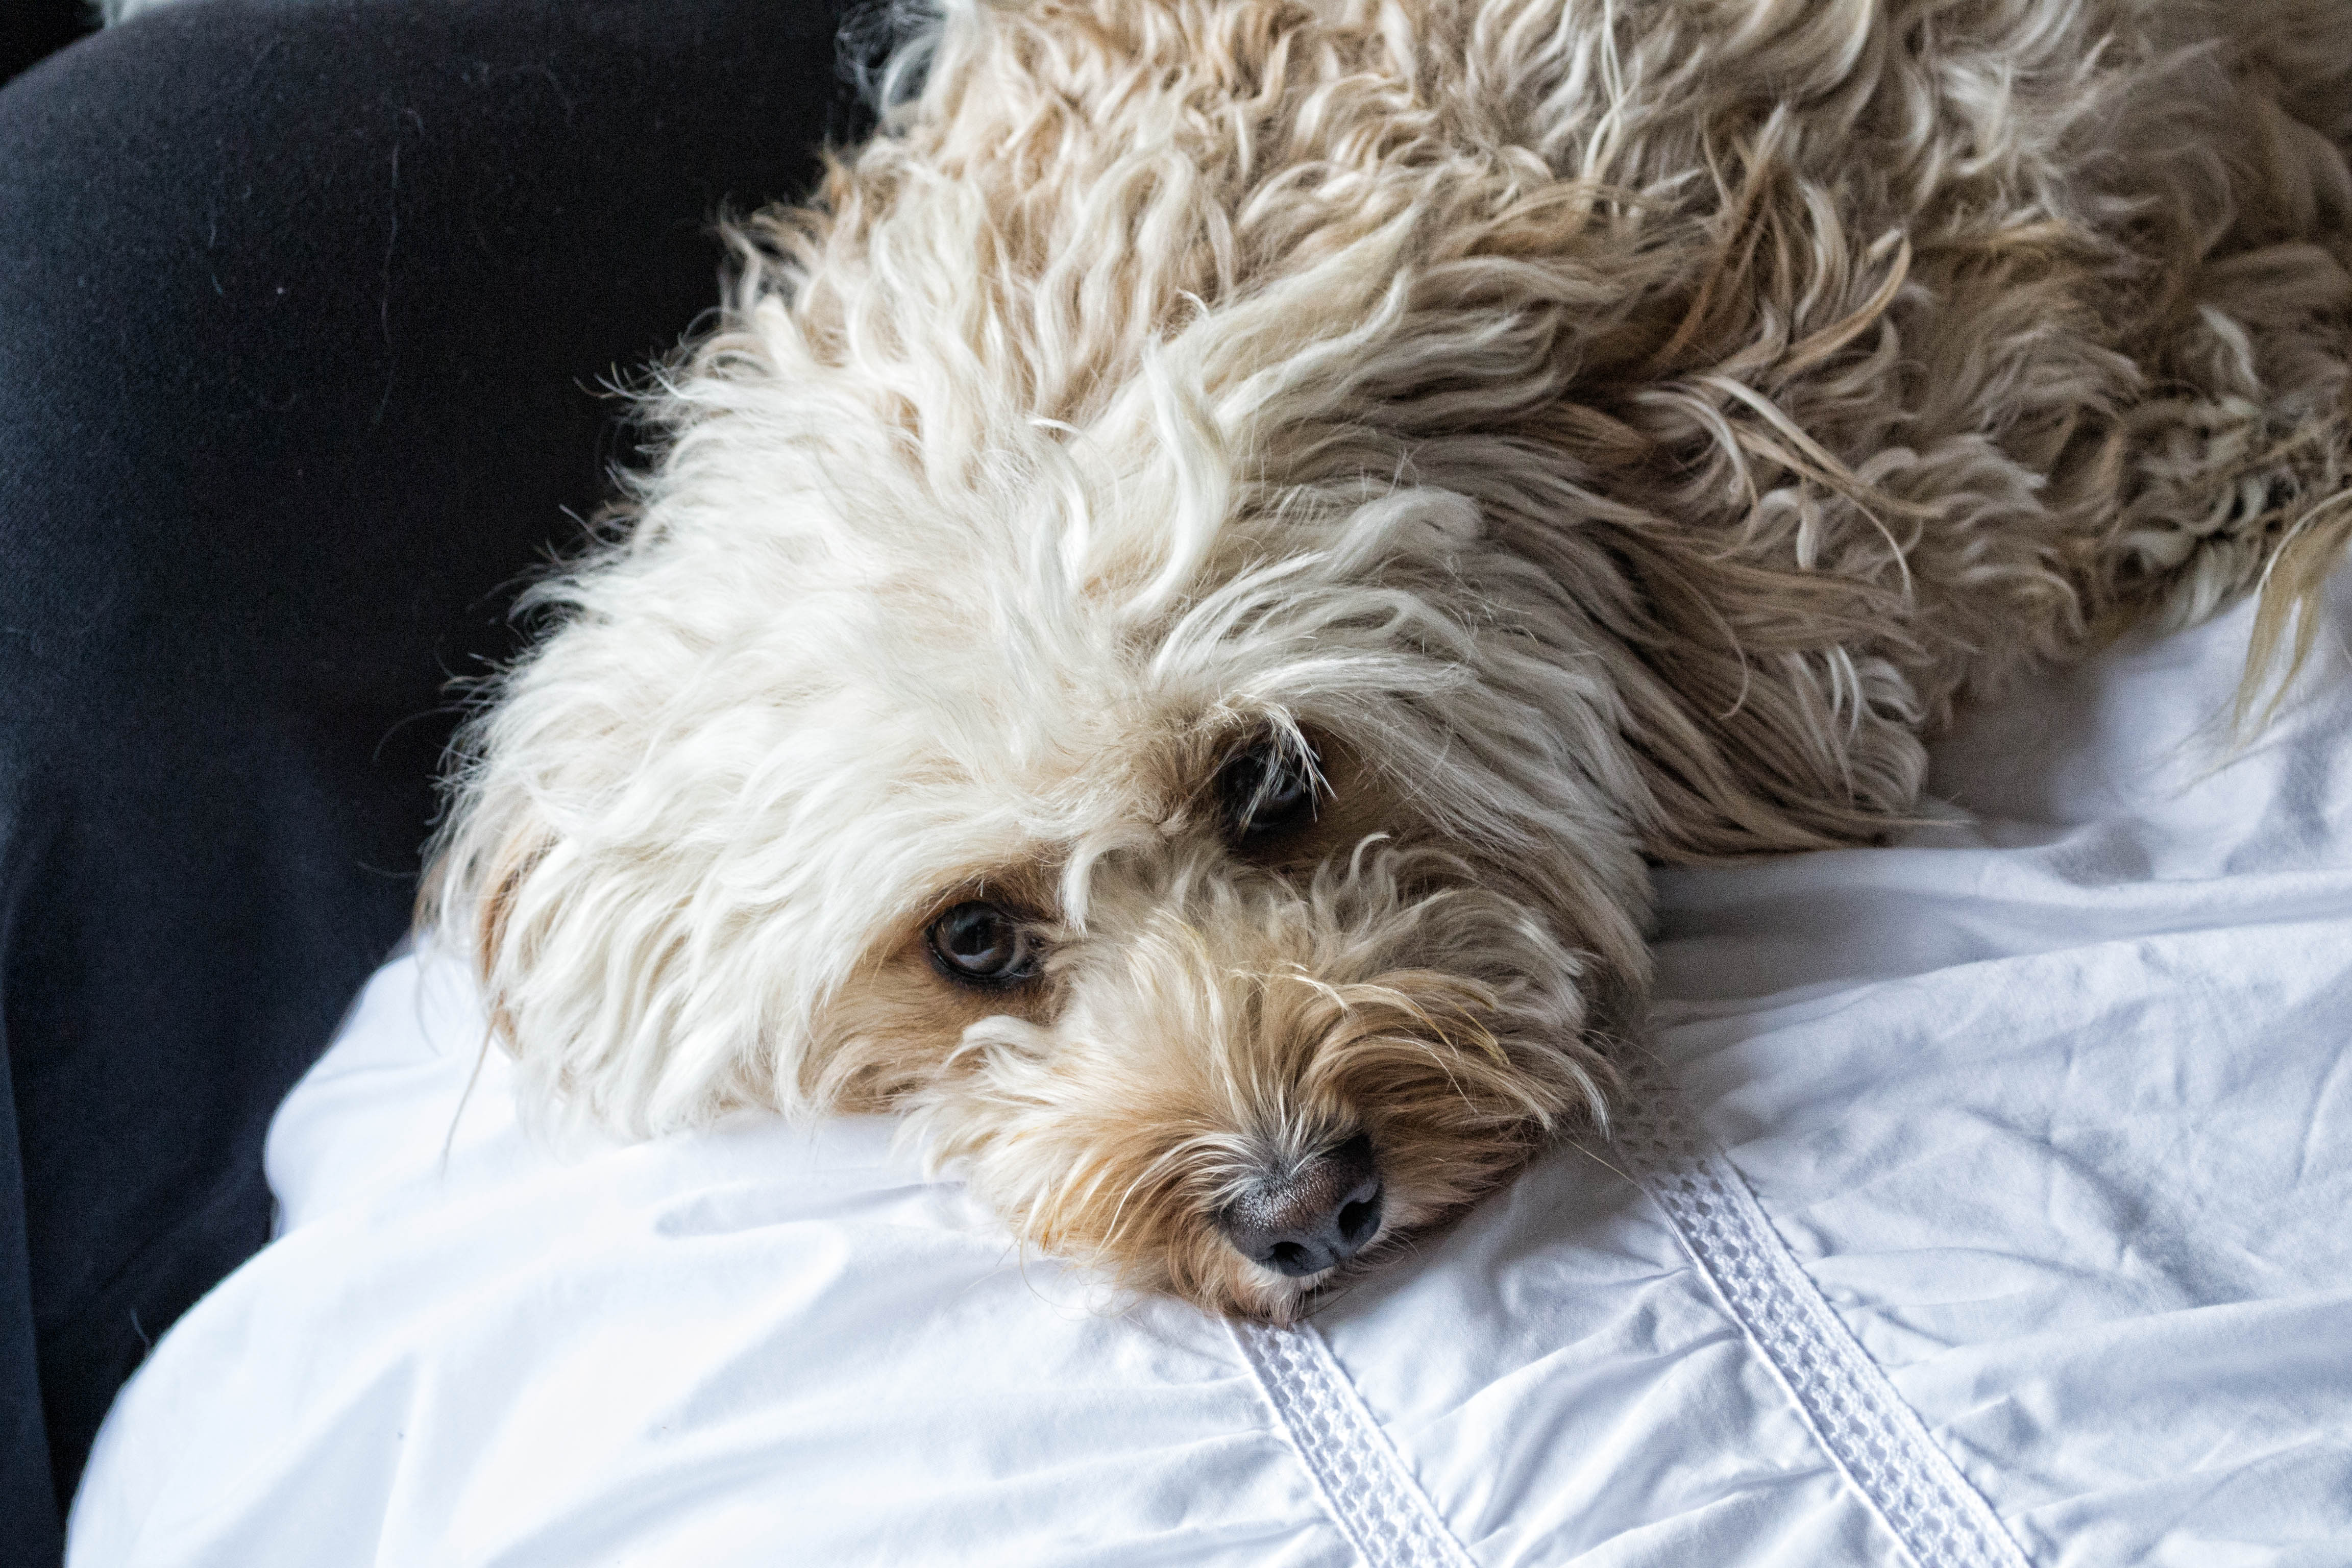
puppy, dog, mammal, vertebrate, dog breed, bella, cavoodle, cavapoo, bichon, bichon frise, miniature poodle, cockapoo, bolognese, toy poodle, havanese, dog like mammal, schnoodle, dandie dinmont terrier, glen of imaal terrier, dog crossbreeds, morkie, cavachon, bolonka, poodle crossbreed